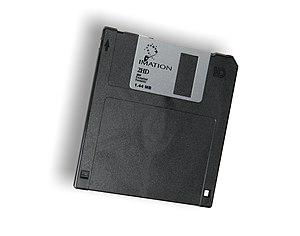
Une Disquette de 3,5 pouces. Date: 2005-07-29
En informatique, un média amovible est une mémoire de masse conçue pour être insérée et retirée d'un ordinateur sans devoir éteindre ce dernier.